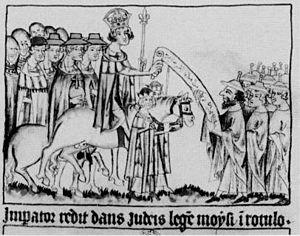
Henri VII, né vers 1278/1279 à Valenciennes et mort le 24 août 1313 à Buonconvento, aux environs de Sienne, est un prince de la maison de Luxembourg, fils du comte Henri VI. Il succède à son père en tant que comte de Luxembourg en 1288. Élu roi des Romains en 1308, après l'assassinat d'Albert Iᵉʳ de Habsbourg, il est sacré empereur le 29 juin 1312.
L’histoire des Juifs d'Allemagne est emblématique de l'histoire des Juifs en Europe occidentale, entre antijudaïsme, intégration liée à l'universalisme des Lumières et antisémitisme moderne.